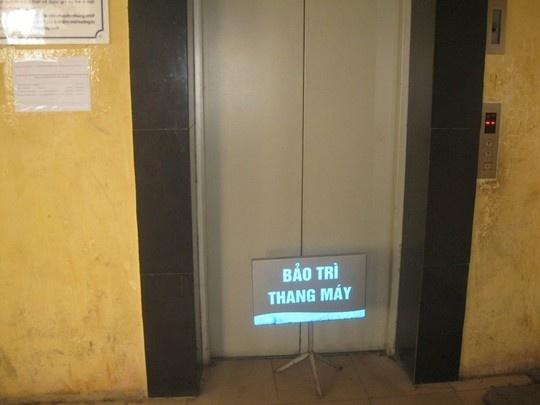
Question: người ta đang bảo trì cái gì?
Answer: người ta đang bảo trì thang máy